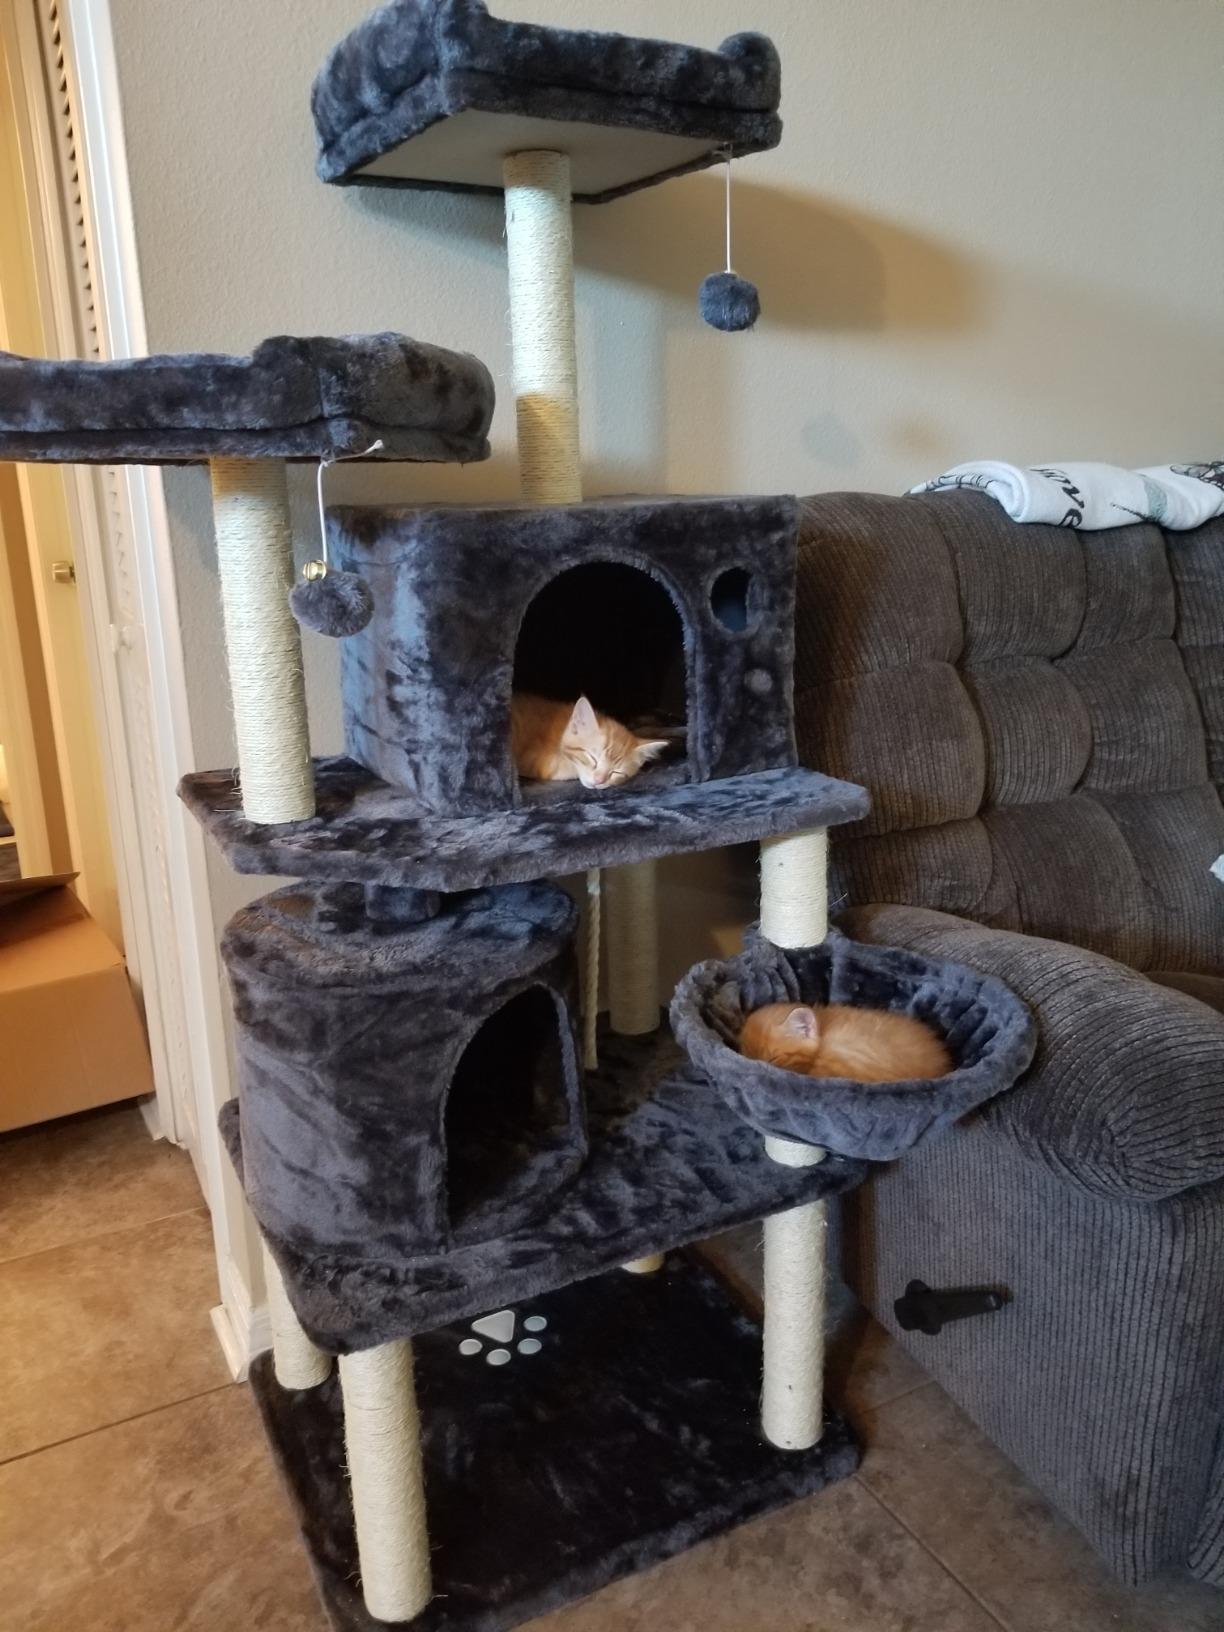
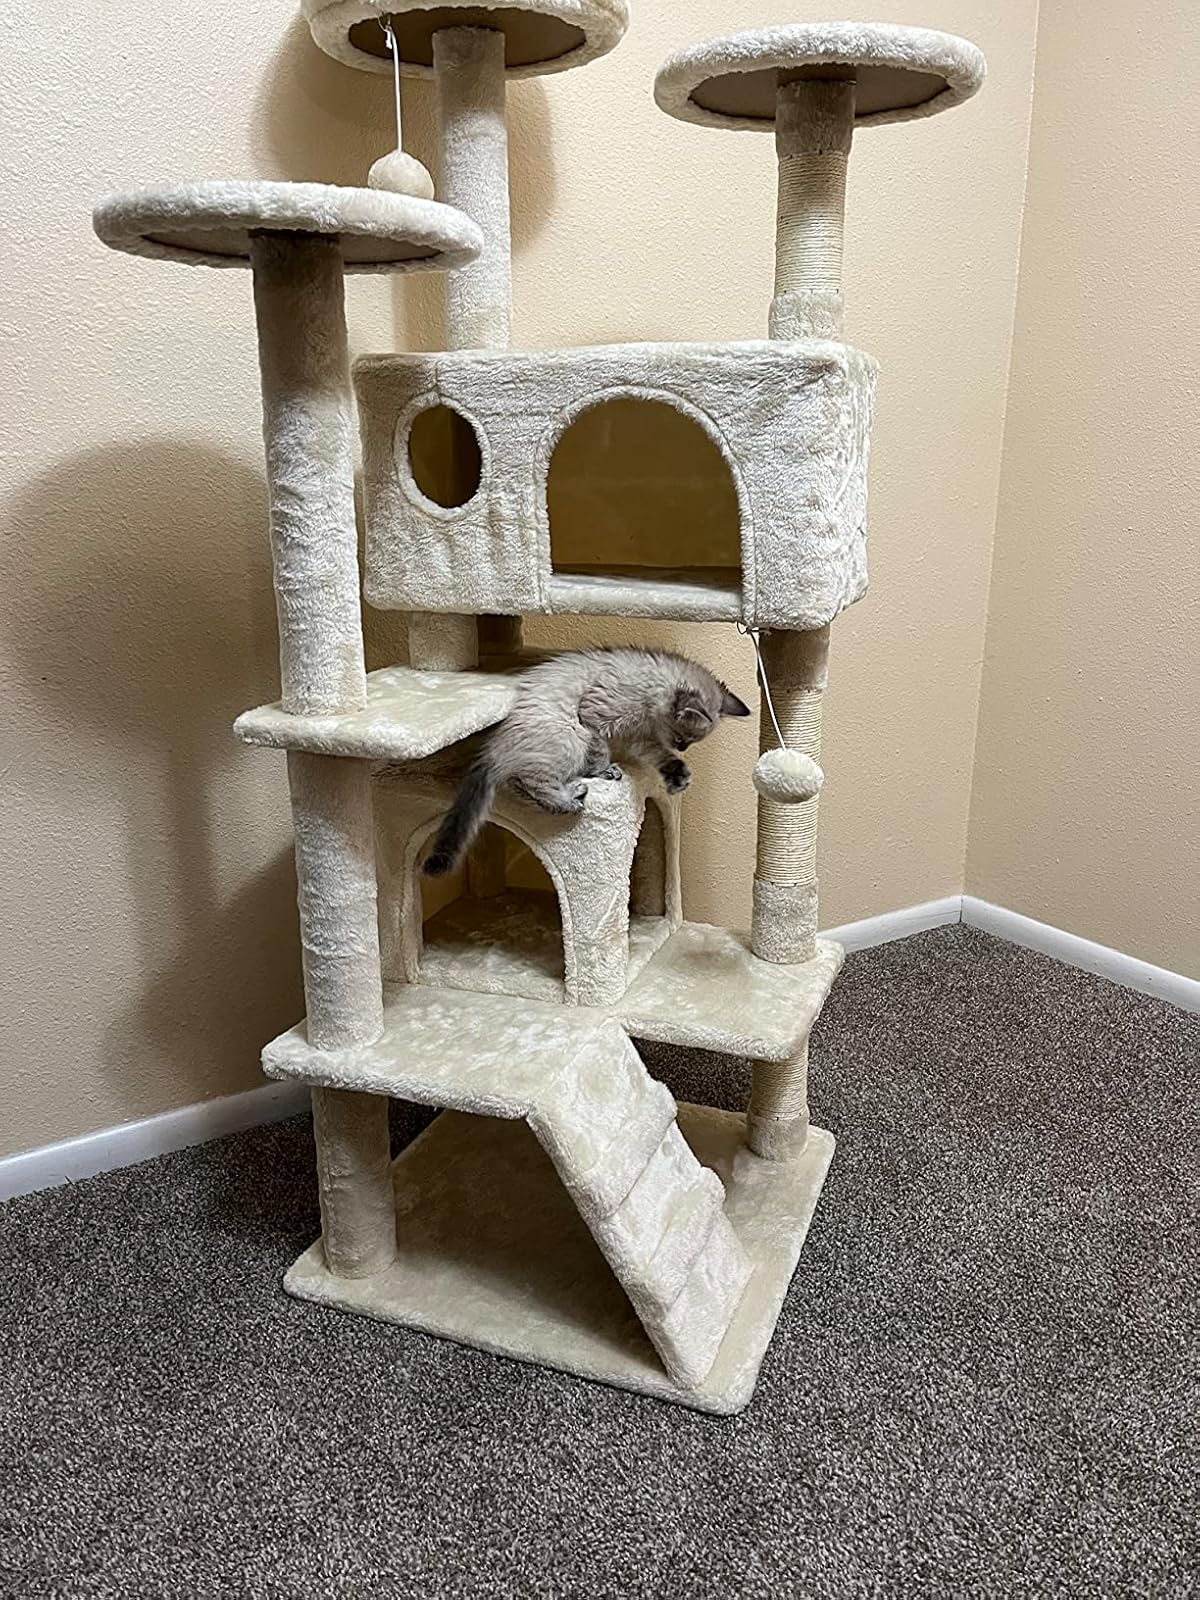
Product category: items_cat tree
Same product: no